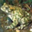
Label: frog